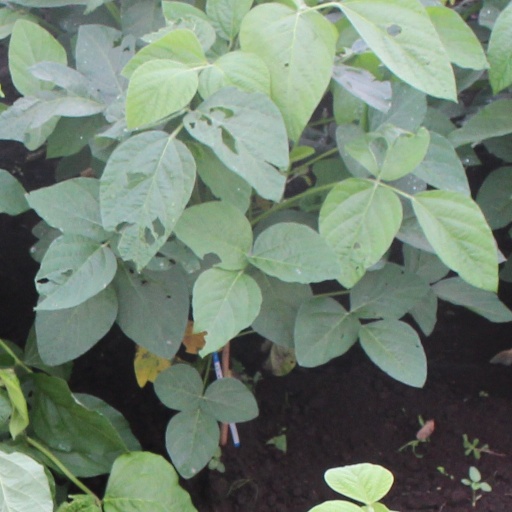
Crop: soybean